Infiniti Etherea

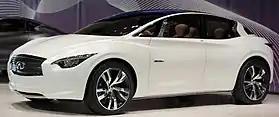

The Infiniti Etherea is a concept car that was announced at the 2011 Geneva Motor Show made by the Infiniti division of Nissan Motors.